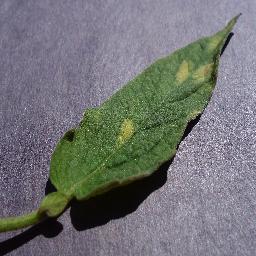
Label: Tomato___Leaf_Mold